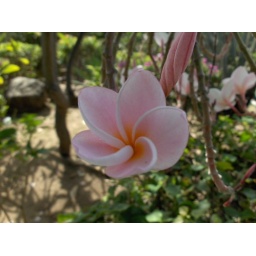
pink, yellow and white spiraled flower in tortola actually Virgin Gorda in the British Virgin Islands